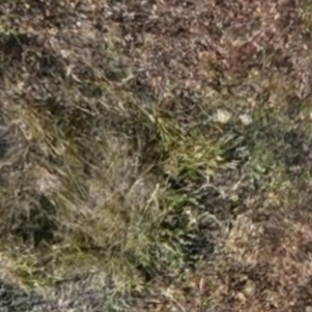
Month: july